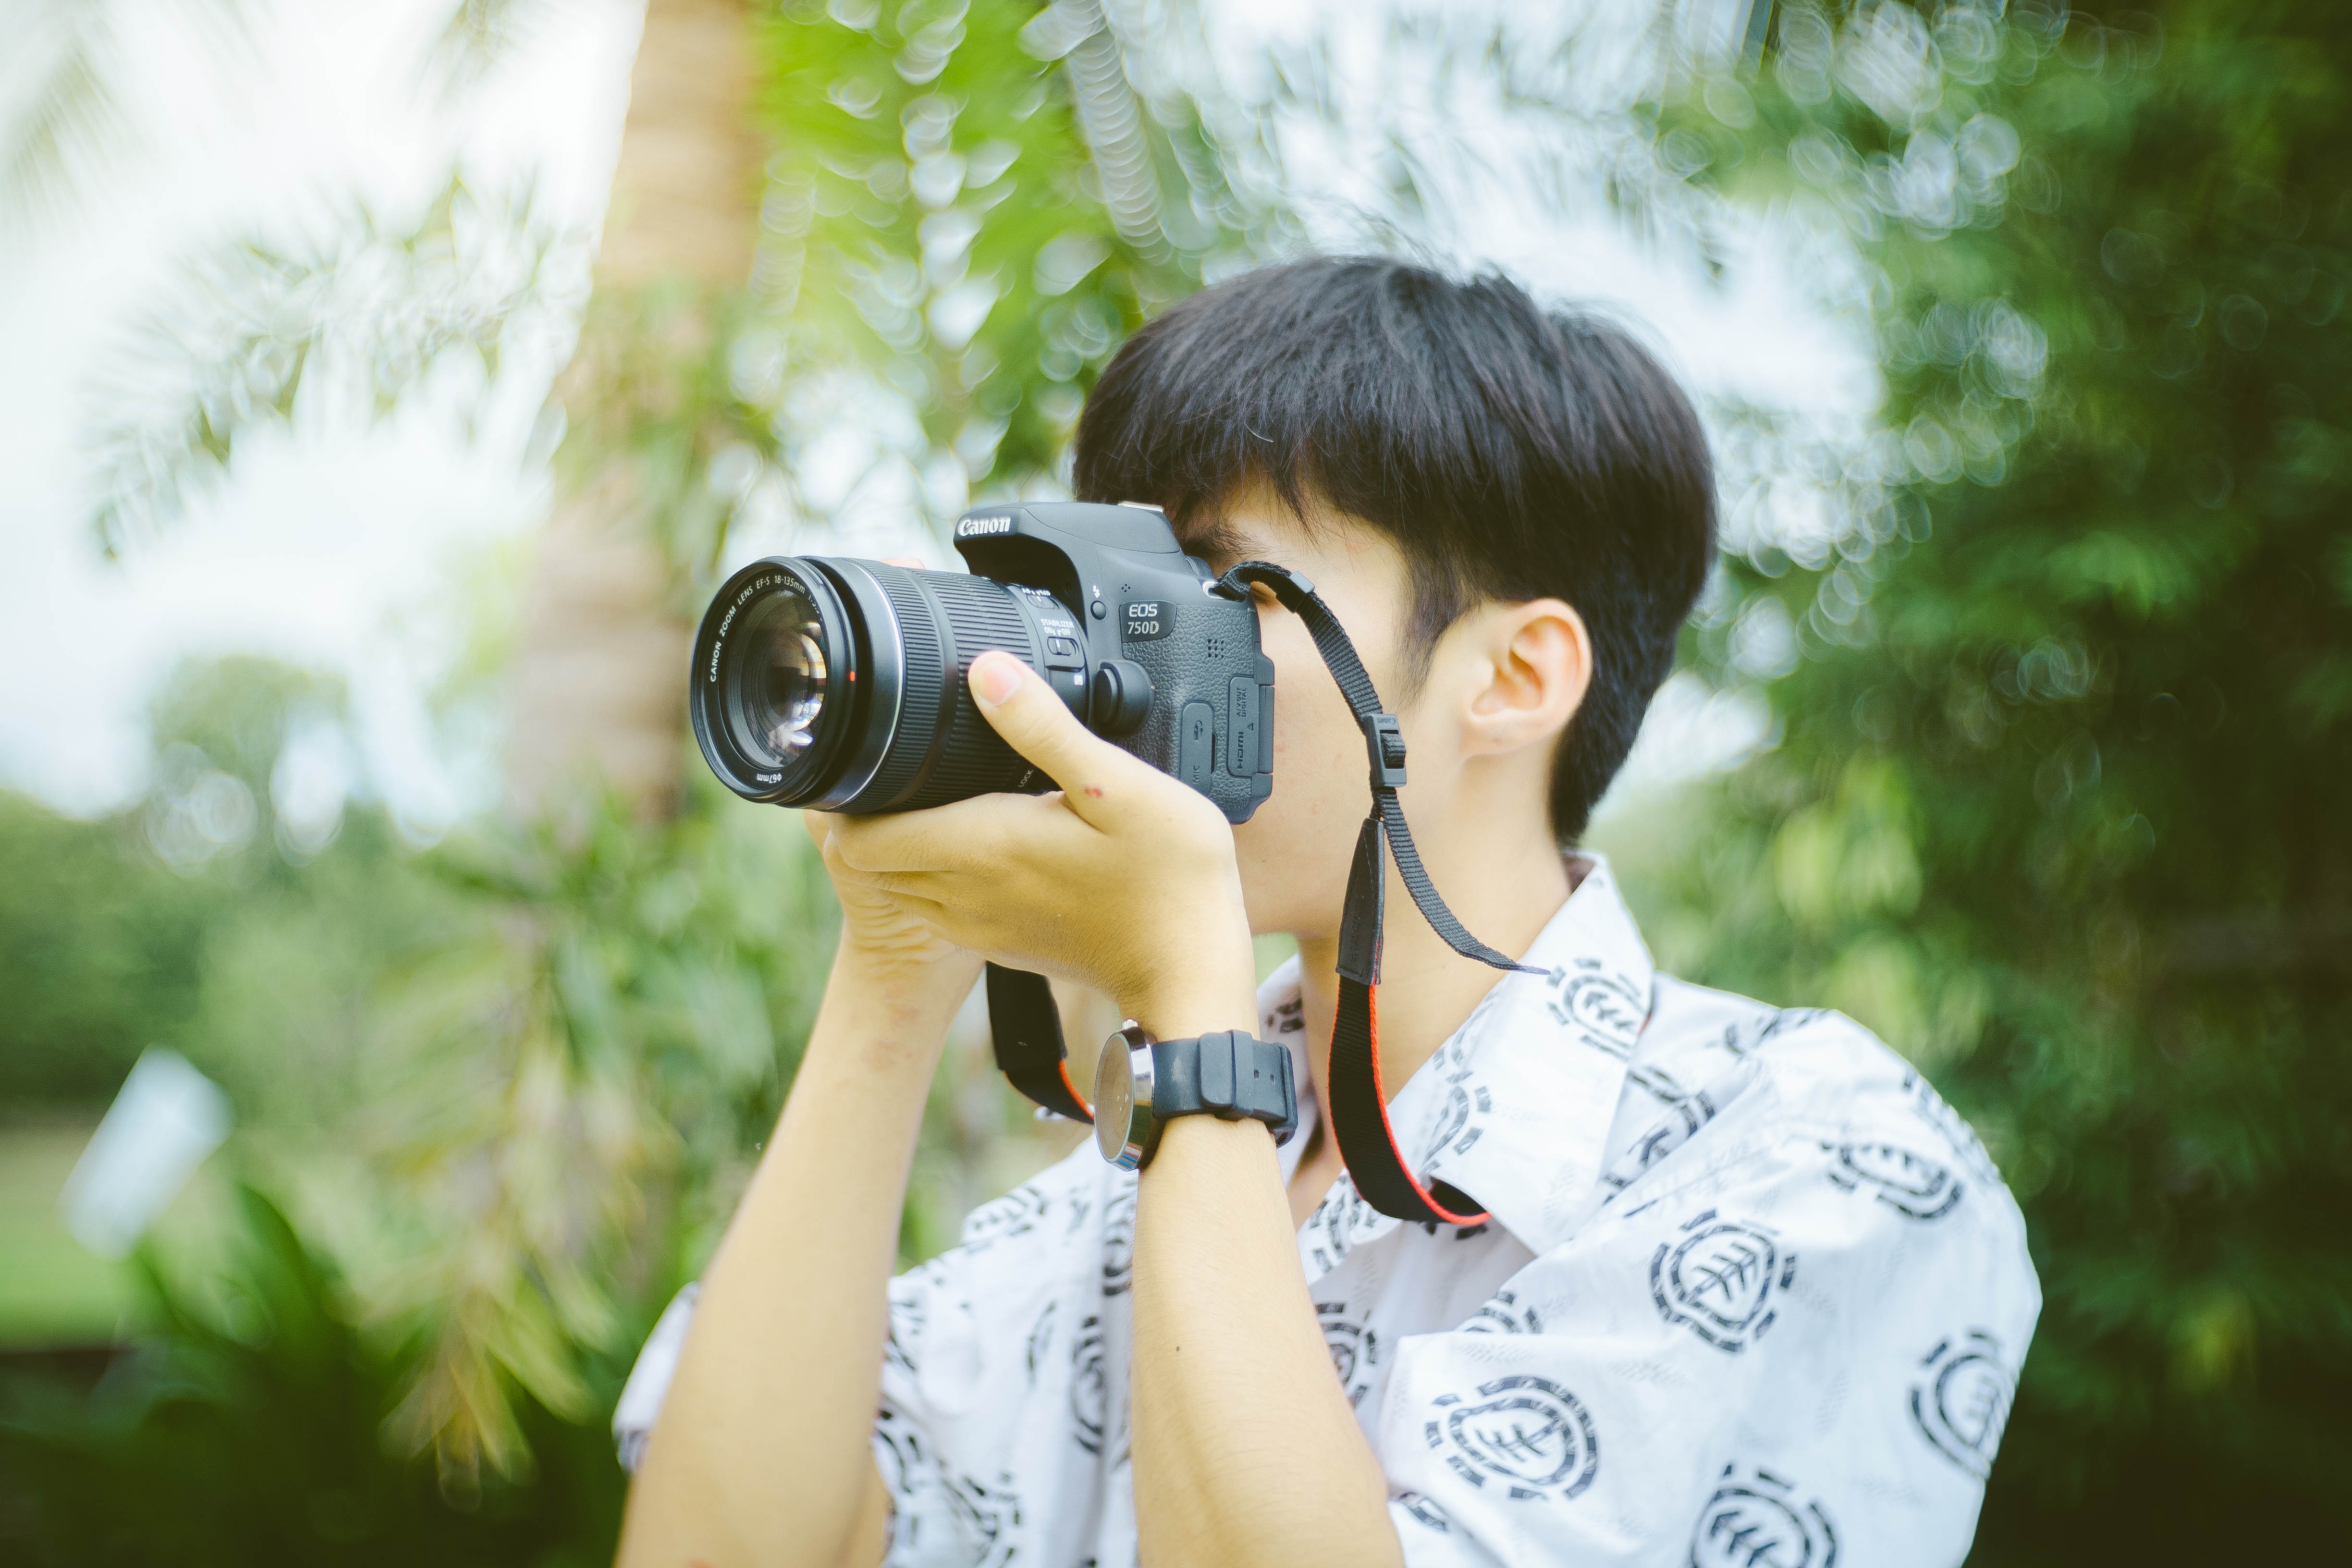
person, girl, woman, photography, flower, portrait, model, spring, romance, bride, dress, photograph, beauty, interaction, photo shoot, portrait photography